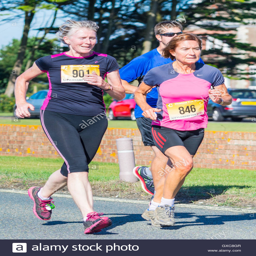
elderly women running in a race